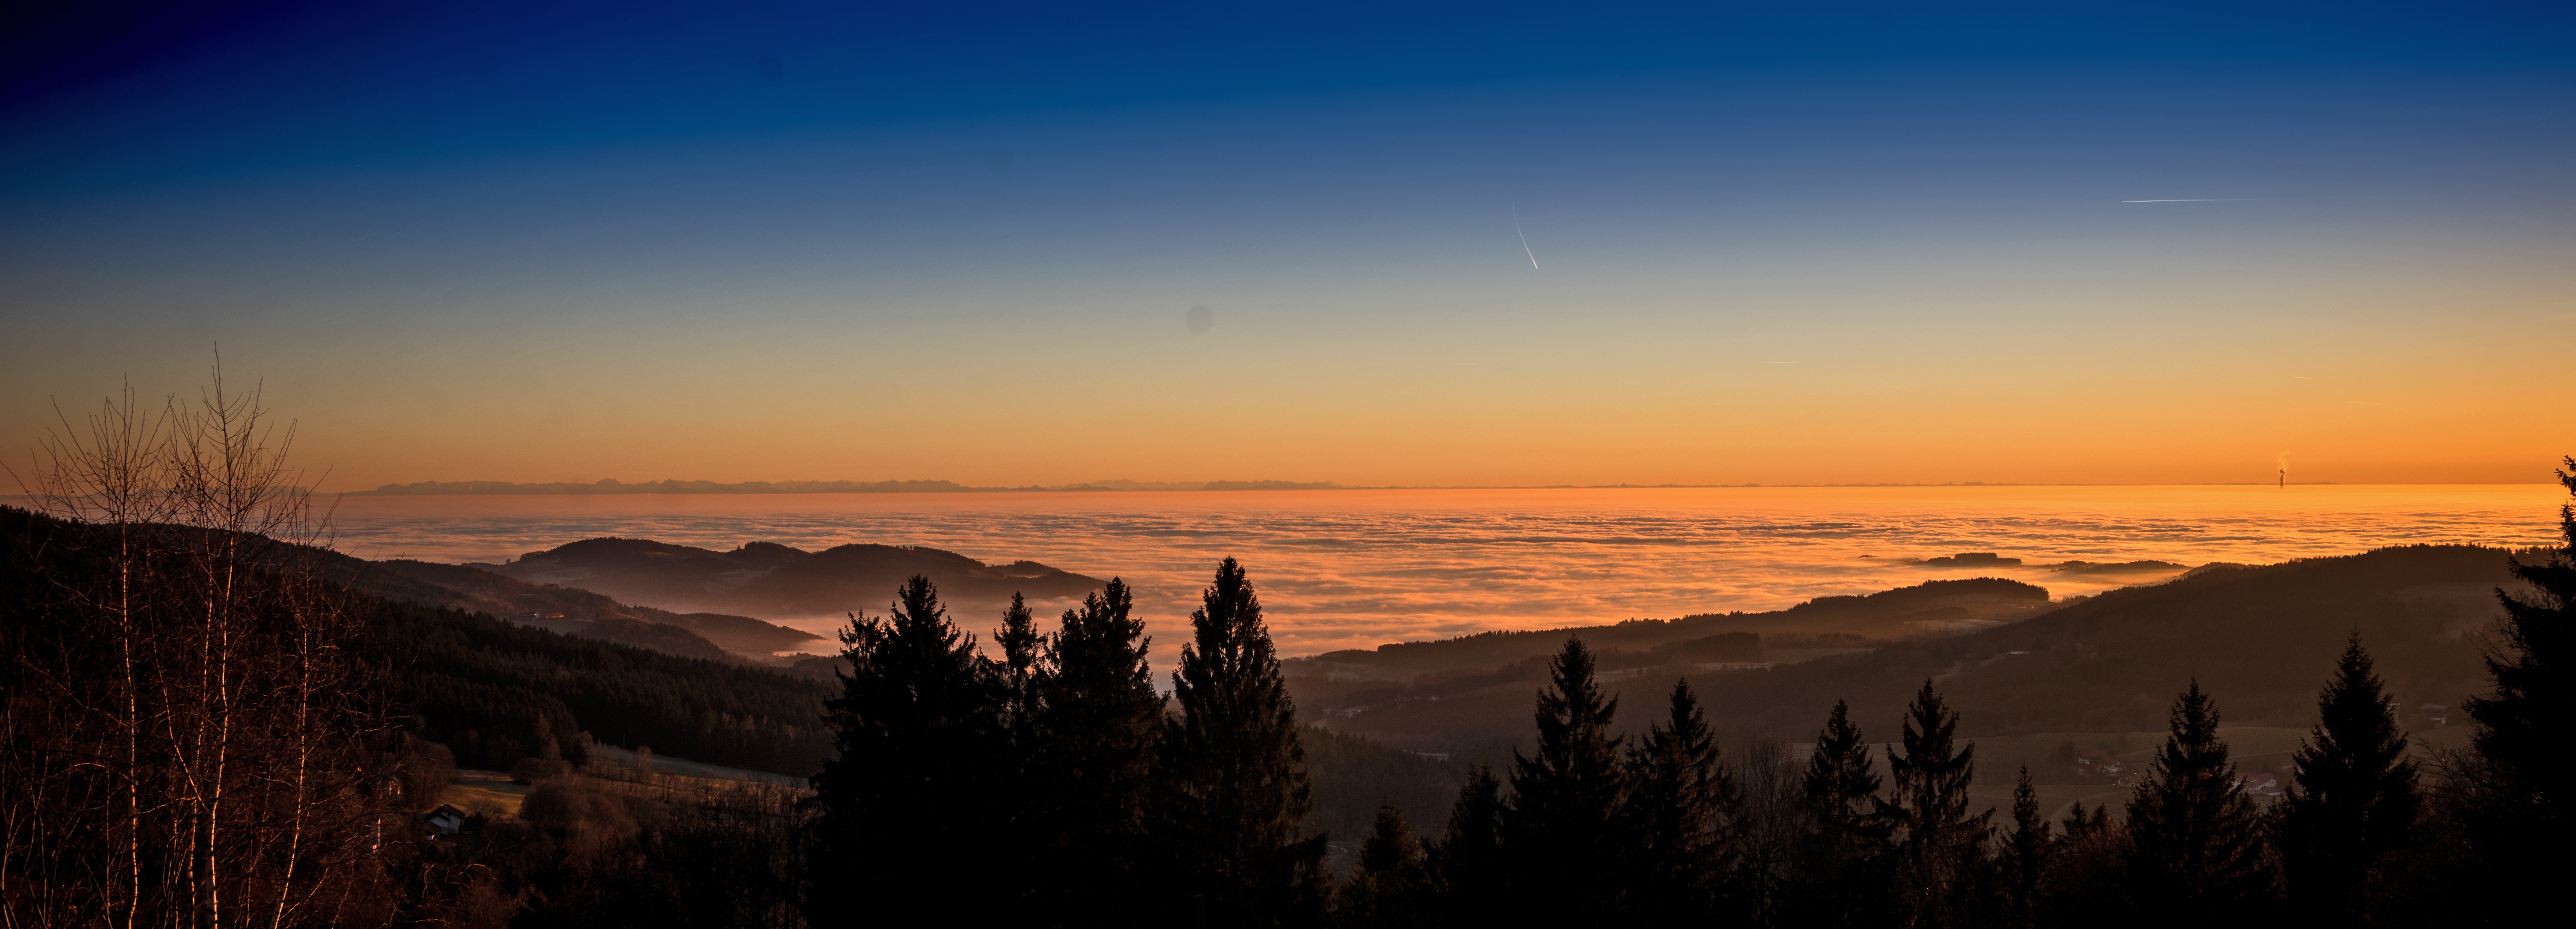
horizon, mountain, sun, fog, sunrise, sunset, sunlight, morning, hill, dawn, dusk, evening, mood, afterglow, atmospheric phenomenon, mountainous landforms